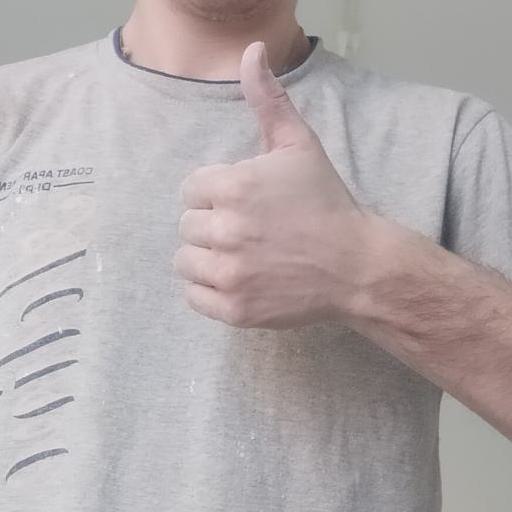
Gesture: like